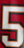
Number: 5